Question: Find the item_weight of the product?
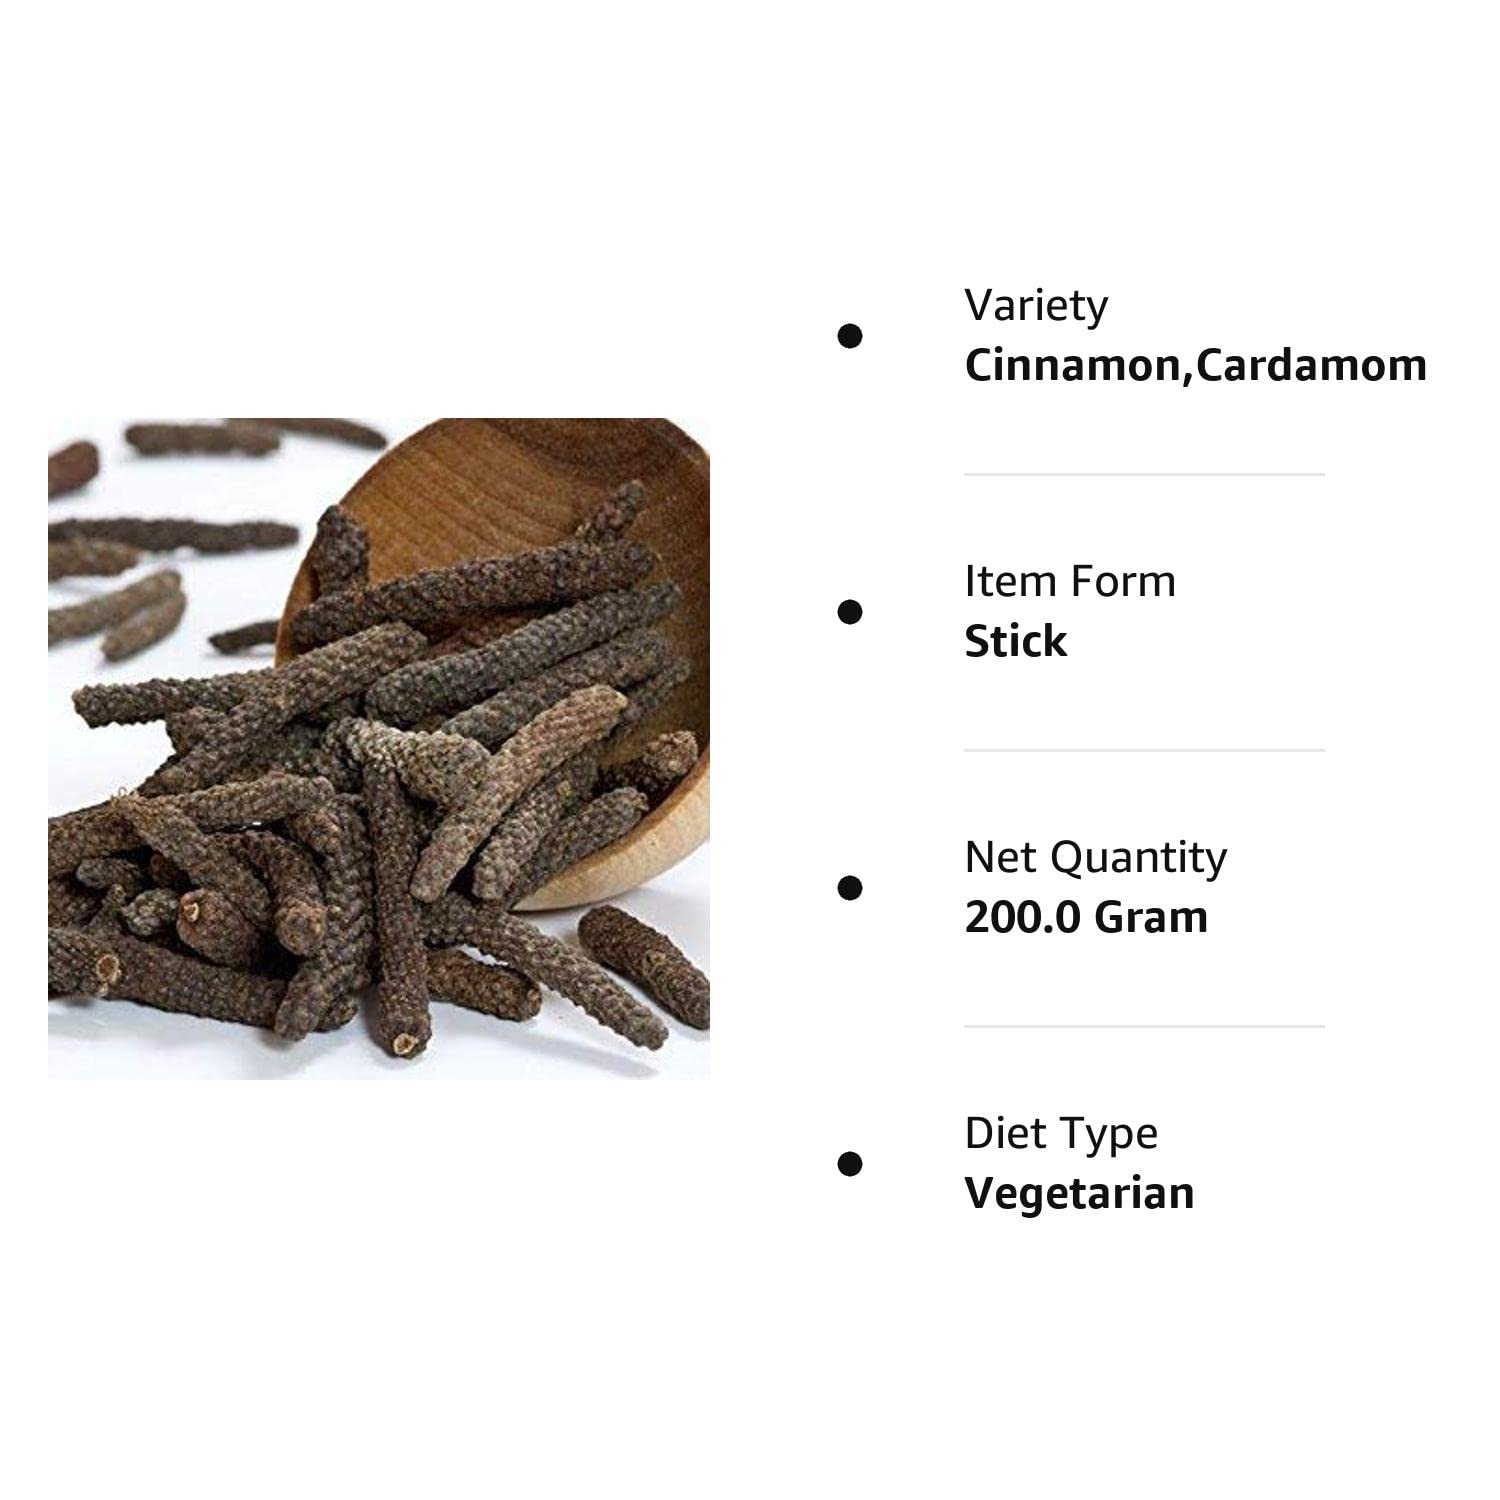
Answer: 200 gram